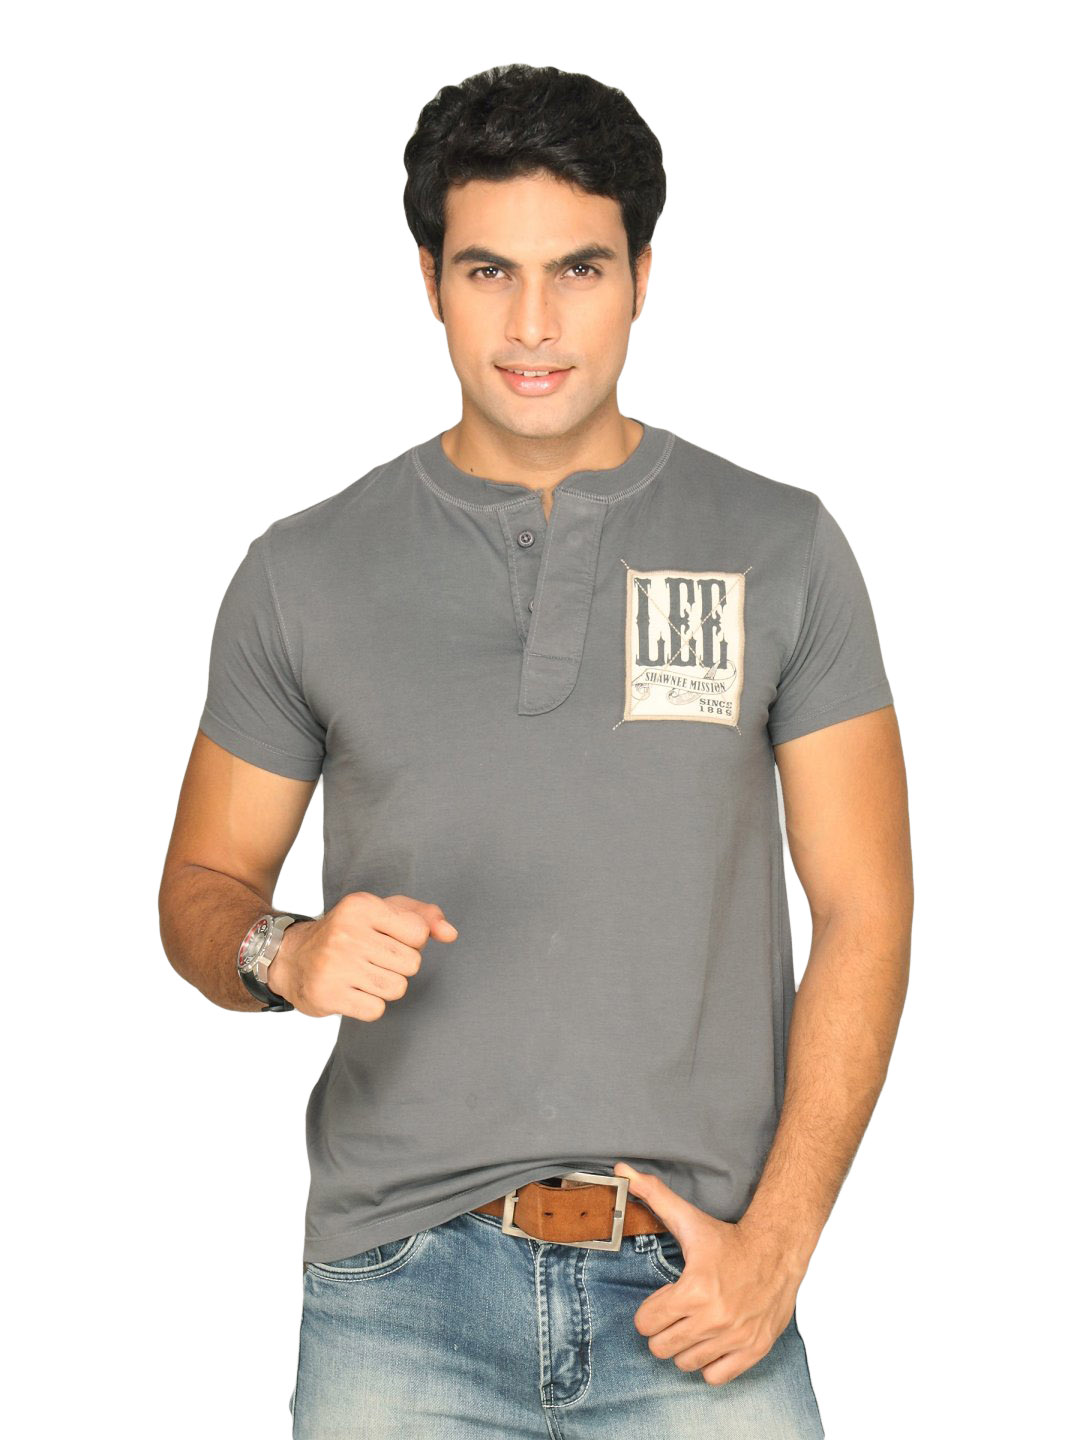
Lee Men's Storm Grey T-shirt
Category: Apparel / Topwear / Tshirts
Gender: Men
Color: Grey
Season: Summer 2011
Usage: Casual